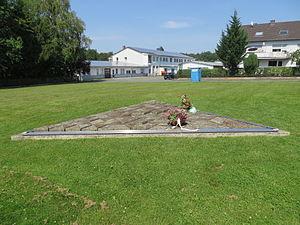
Le camp de concentration de Niederhagen est un camp de concentration nazi à la périphérie de Büren-Wewelsburg créé en septembre 1941.